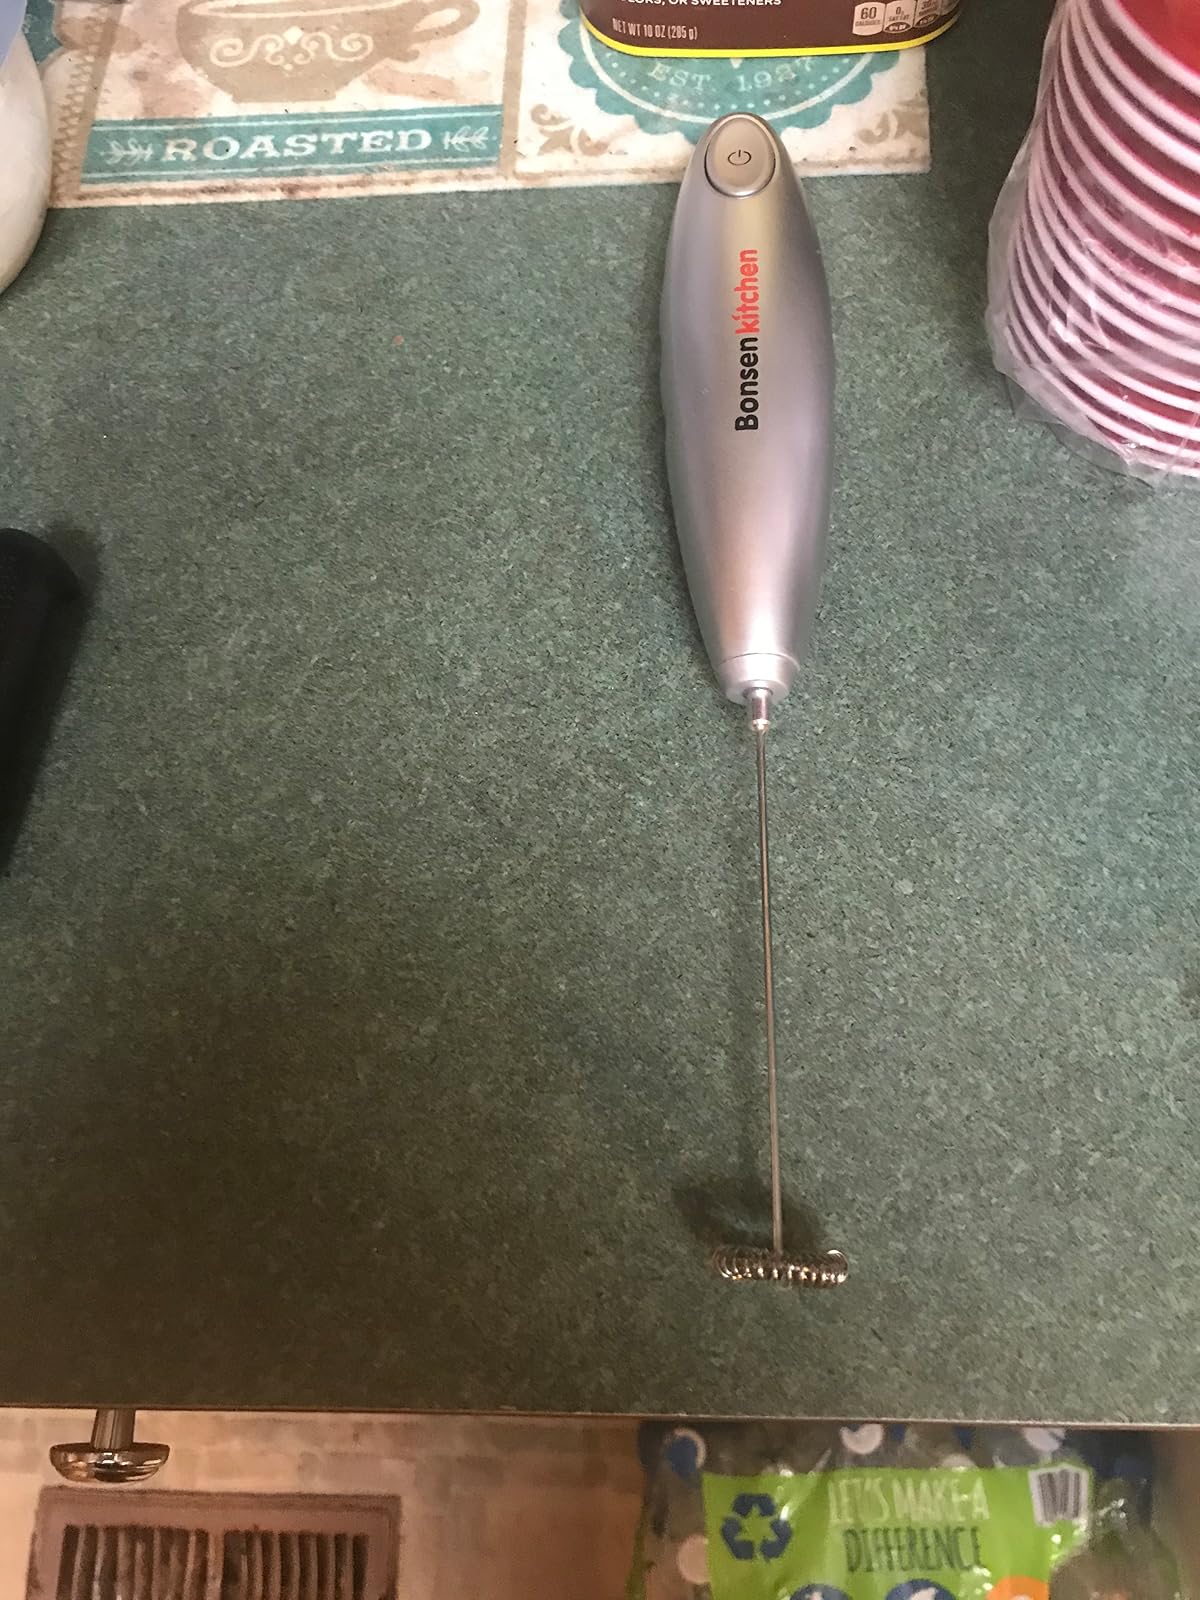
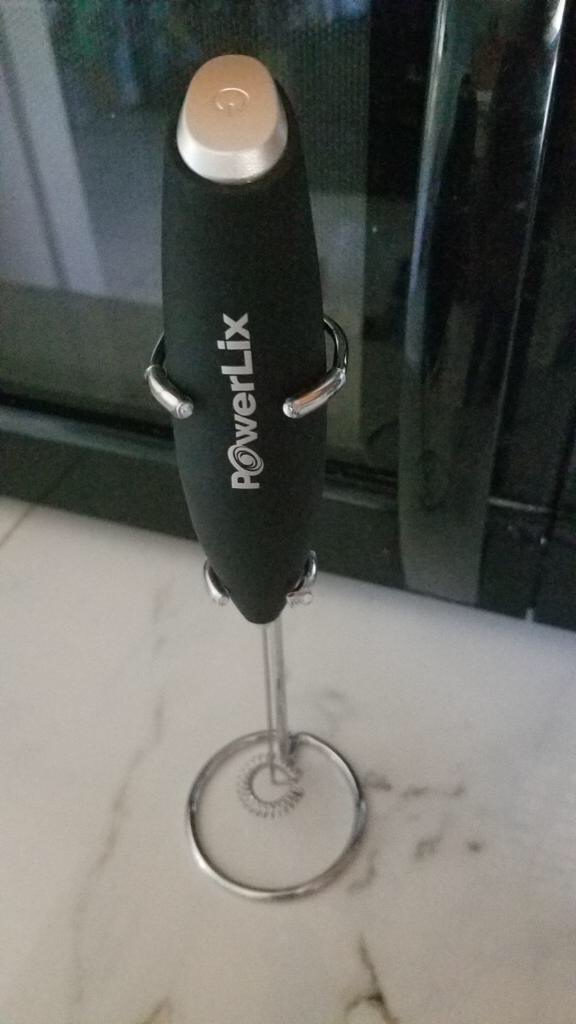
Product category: items_mixer
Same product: no